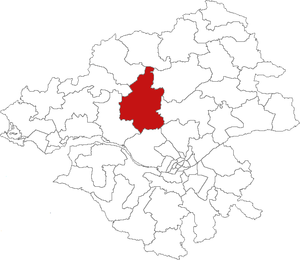
Localisation du canton de Blain sur la carte de la Loire-Atlantique (France)
Le canton de Blain est un canton français situé dans le département de la Loire-Atlantique.